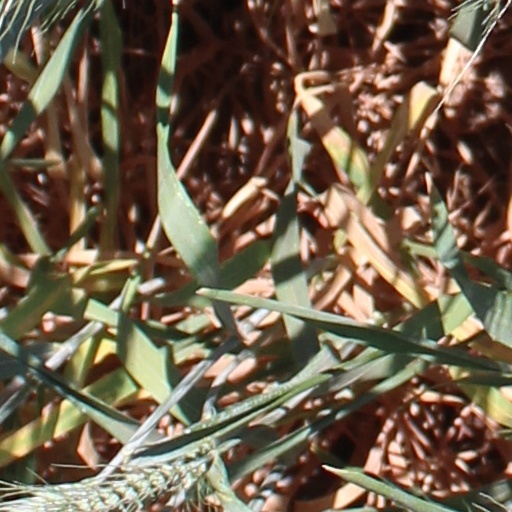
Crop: wheat